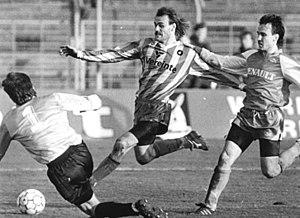
Bernd Hobsch est un footballeur international allemand né le 7 mai 1968 à Schenkist. Il évoluait au poste d'attaquant.